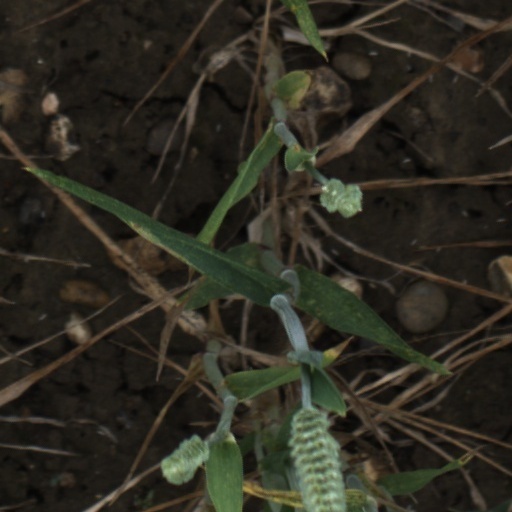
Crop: wheat